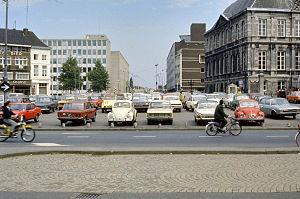
Le Markt, le « marché » en néerlandais ; en maastrichtois Merret, est une place du centre-ville de Maastricht.